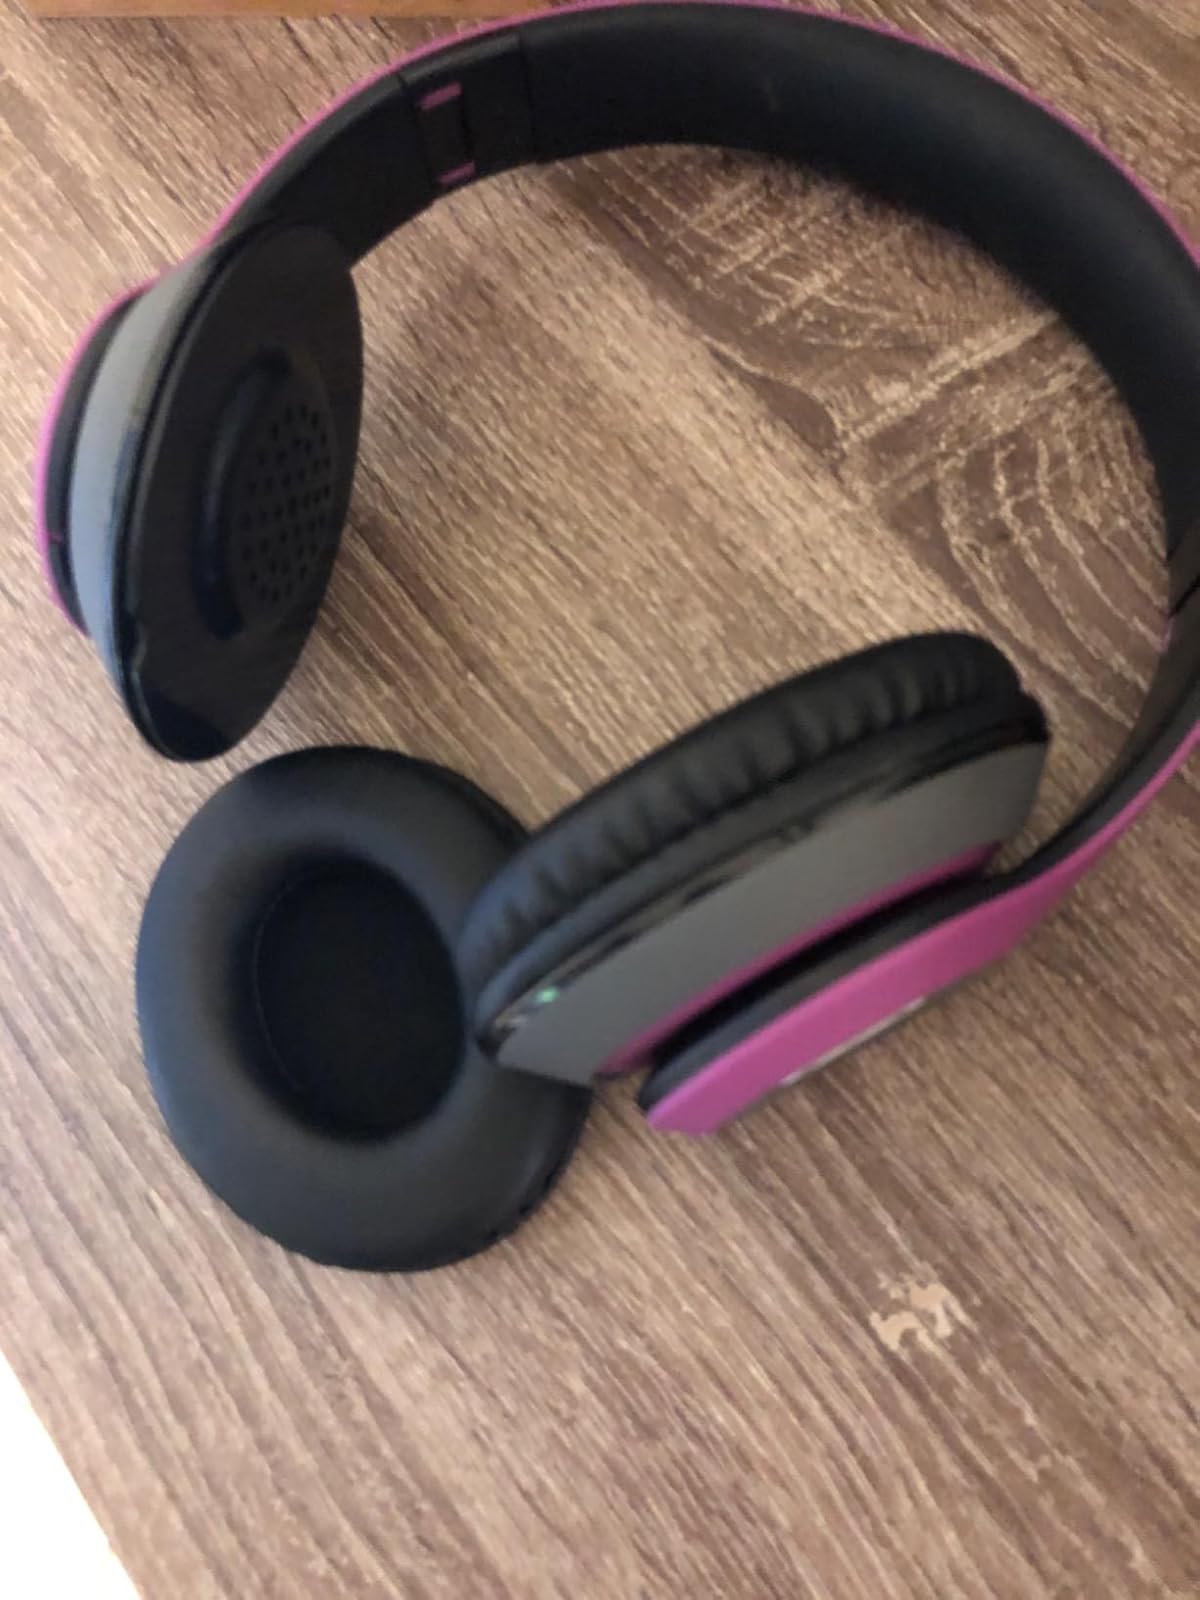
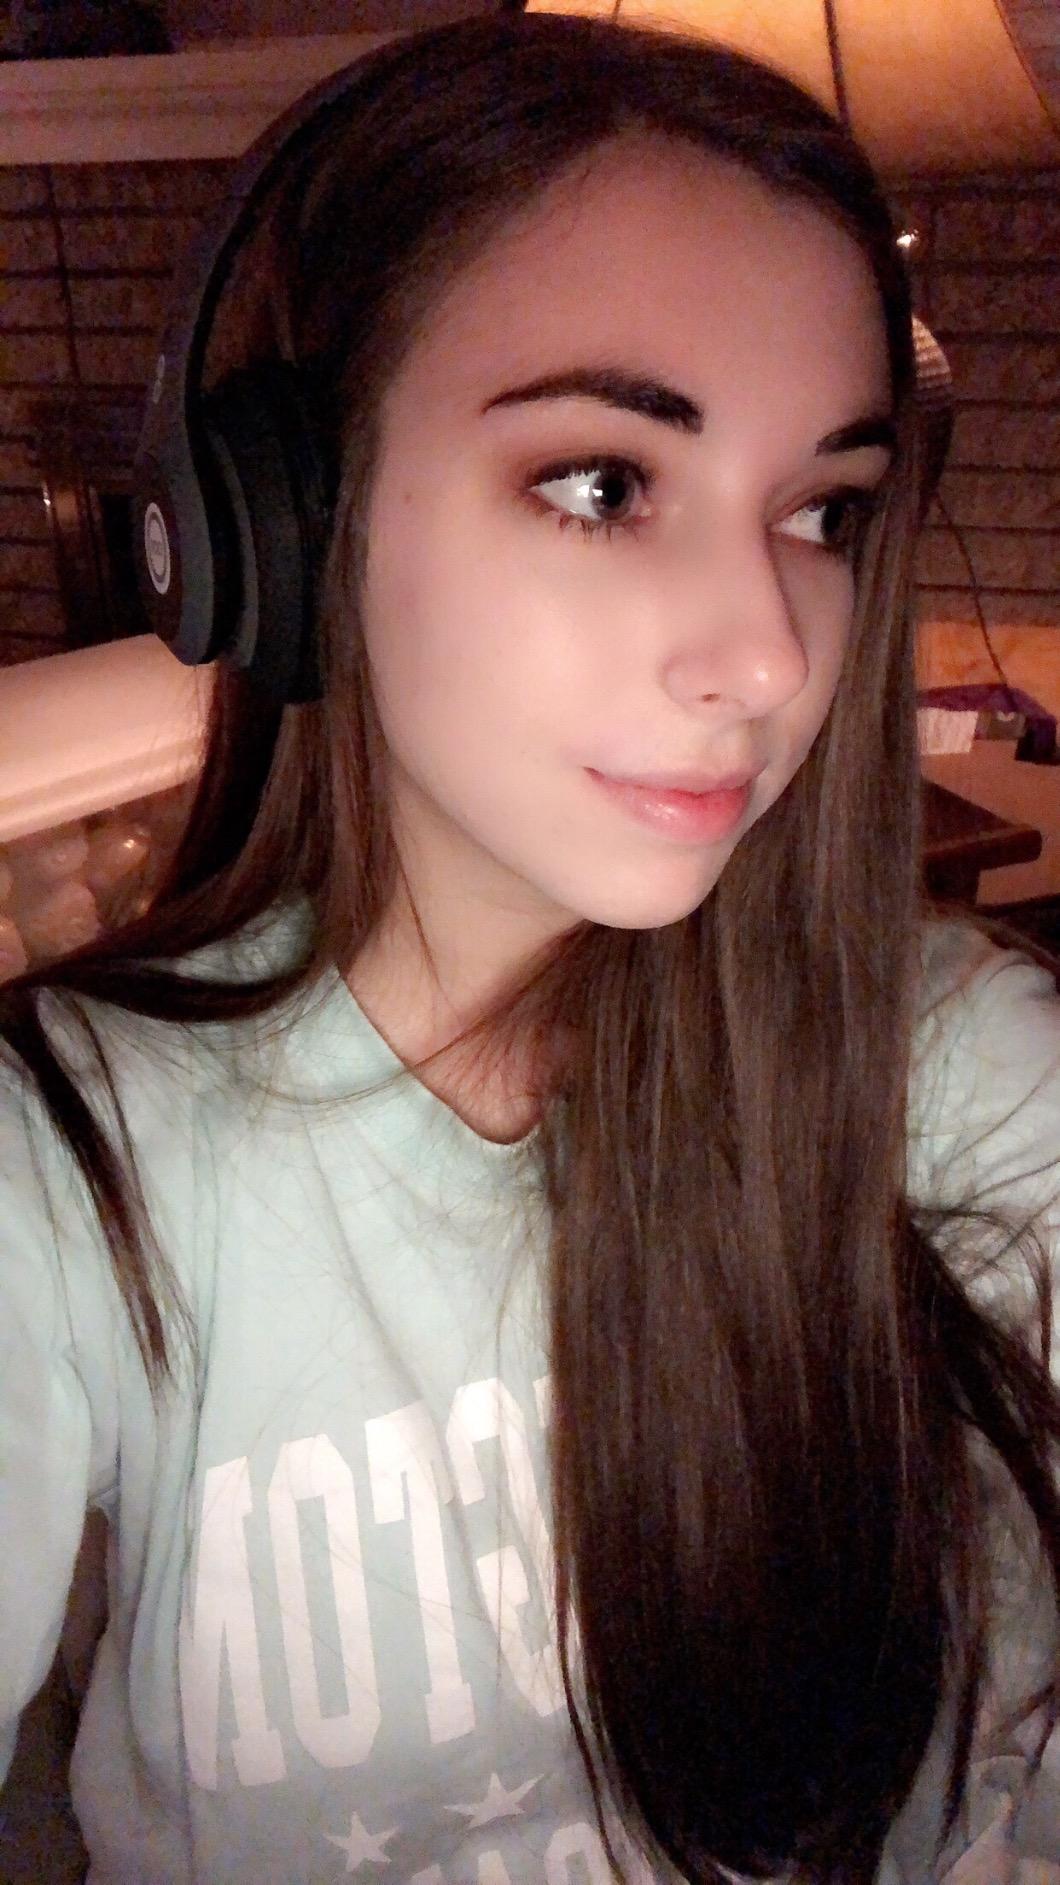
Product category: headphones
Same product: no